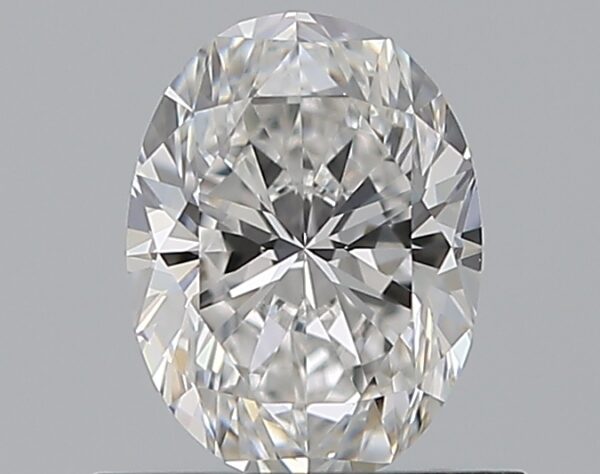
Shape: oval
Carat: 0.7
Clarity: VVS2
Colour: E
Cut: VG
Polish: EX
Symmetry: VG
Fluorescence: N
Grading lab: GIA
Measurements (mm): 6.51 x 4.89 x 3.2